Wesley Fonguck

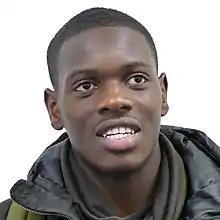
Fonguck in November 2016

Wesley Joseph Nkong Fonguck (born 16 July 1997) is an English footballer who plays for USL Championship side Monterey Bay FC, on loan from club Ebbsfleet United.